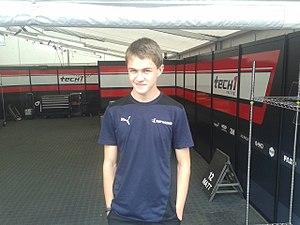
Egor Orudzhev, né le 16 octobre 1995 à Saint-Pétersbourg, en Russie, est un pilote automobile russe qui participe en 2019 au championnat du monde d'endurance, avec l’écurie britannique Team LNT.